Little Lawford

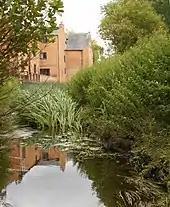
Little Lawford Mill

Also at Little Lawford is the former watermill on the river Avon. A mill was recorded here in the Domesday Book, and milling was a continuous activity here until as late as the 1920s. The former mill now without a waterwheel is now a private house.